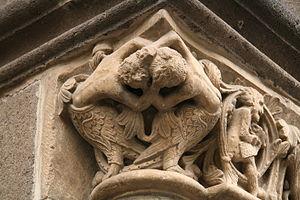
Le cheveu est un élément de la pilosité humaine, plus ou moins étendue sur le sommet, les côtés et l'arrière de la tête. Comme les autres phanères, il est composé de kératine.